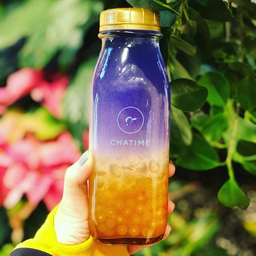
Label: bottles